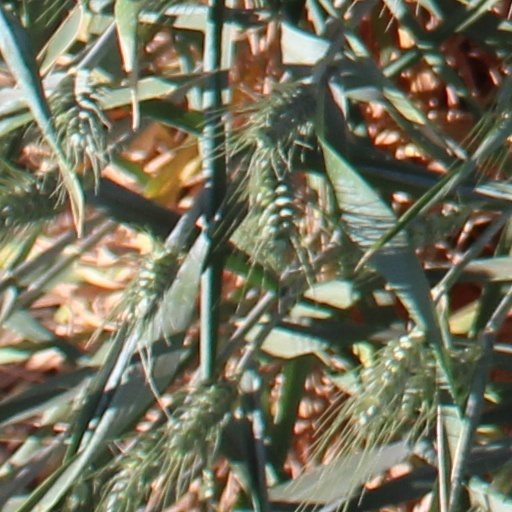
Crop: wheat